List of Surfside 6 episodes

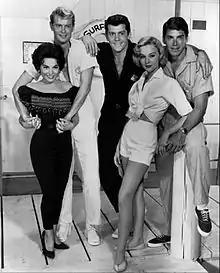
"Surfside 6" cast members: Margarita Sierra, Troy Donahue, Lee Patterson, Diane McBain and Van Williams.

"Surfside 6" is an American television series starring Troy Donahue, Van Williams, and Lee Patterson, and co-starring Diane McBain and Margarita Sierra. The show centers on a Miami Beach detective agency set on a houseboat. It premiered on ABC on October 3, 1960, and ended on June 25, 1962, with a total of 74 episodes over the course of 2 seasons.